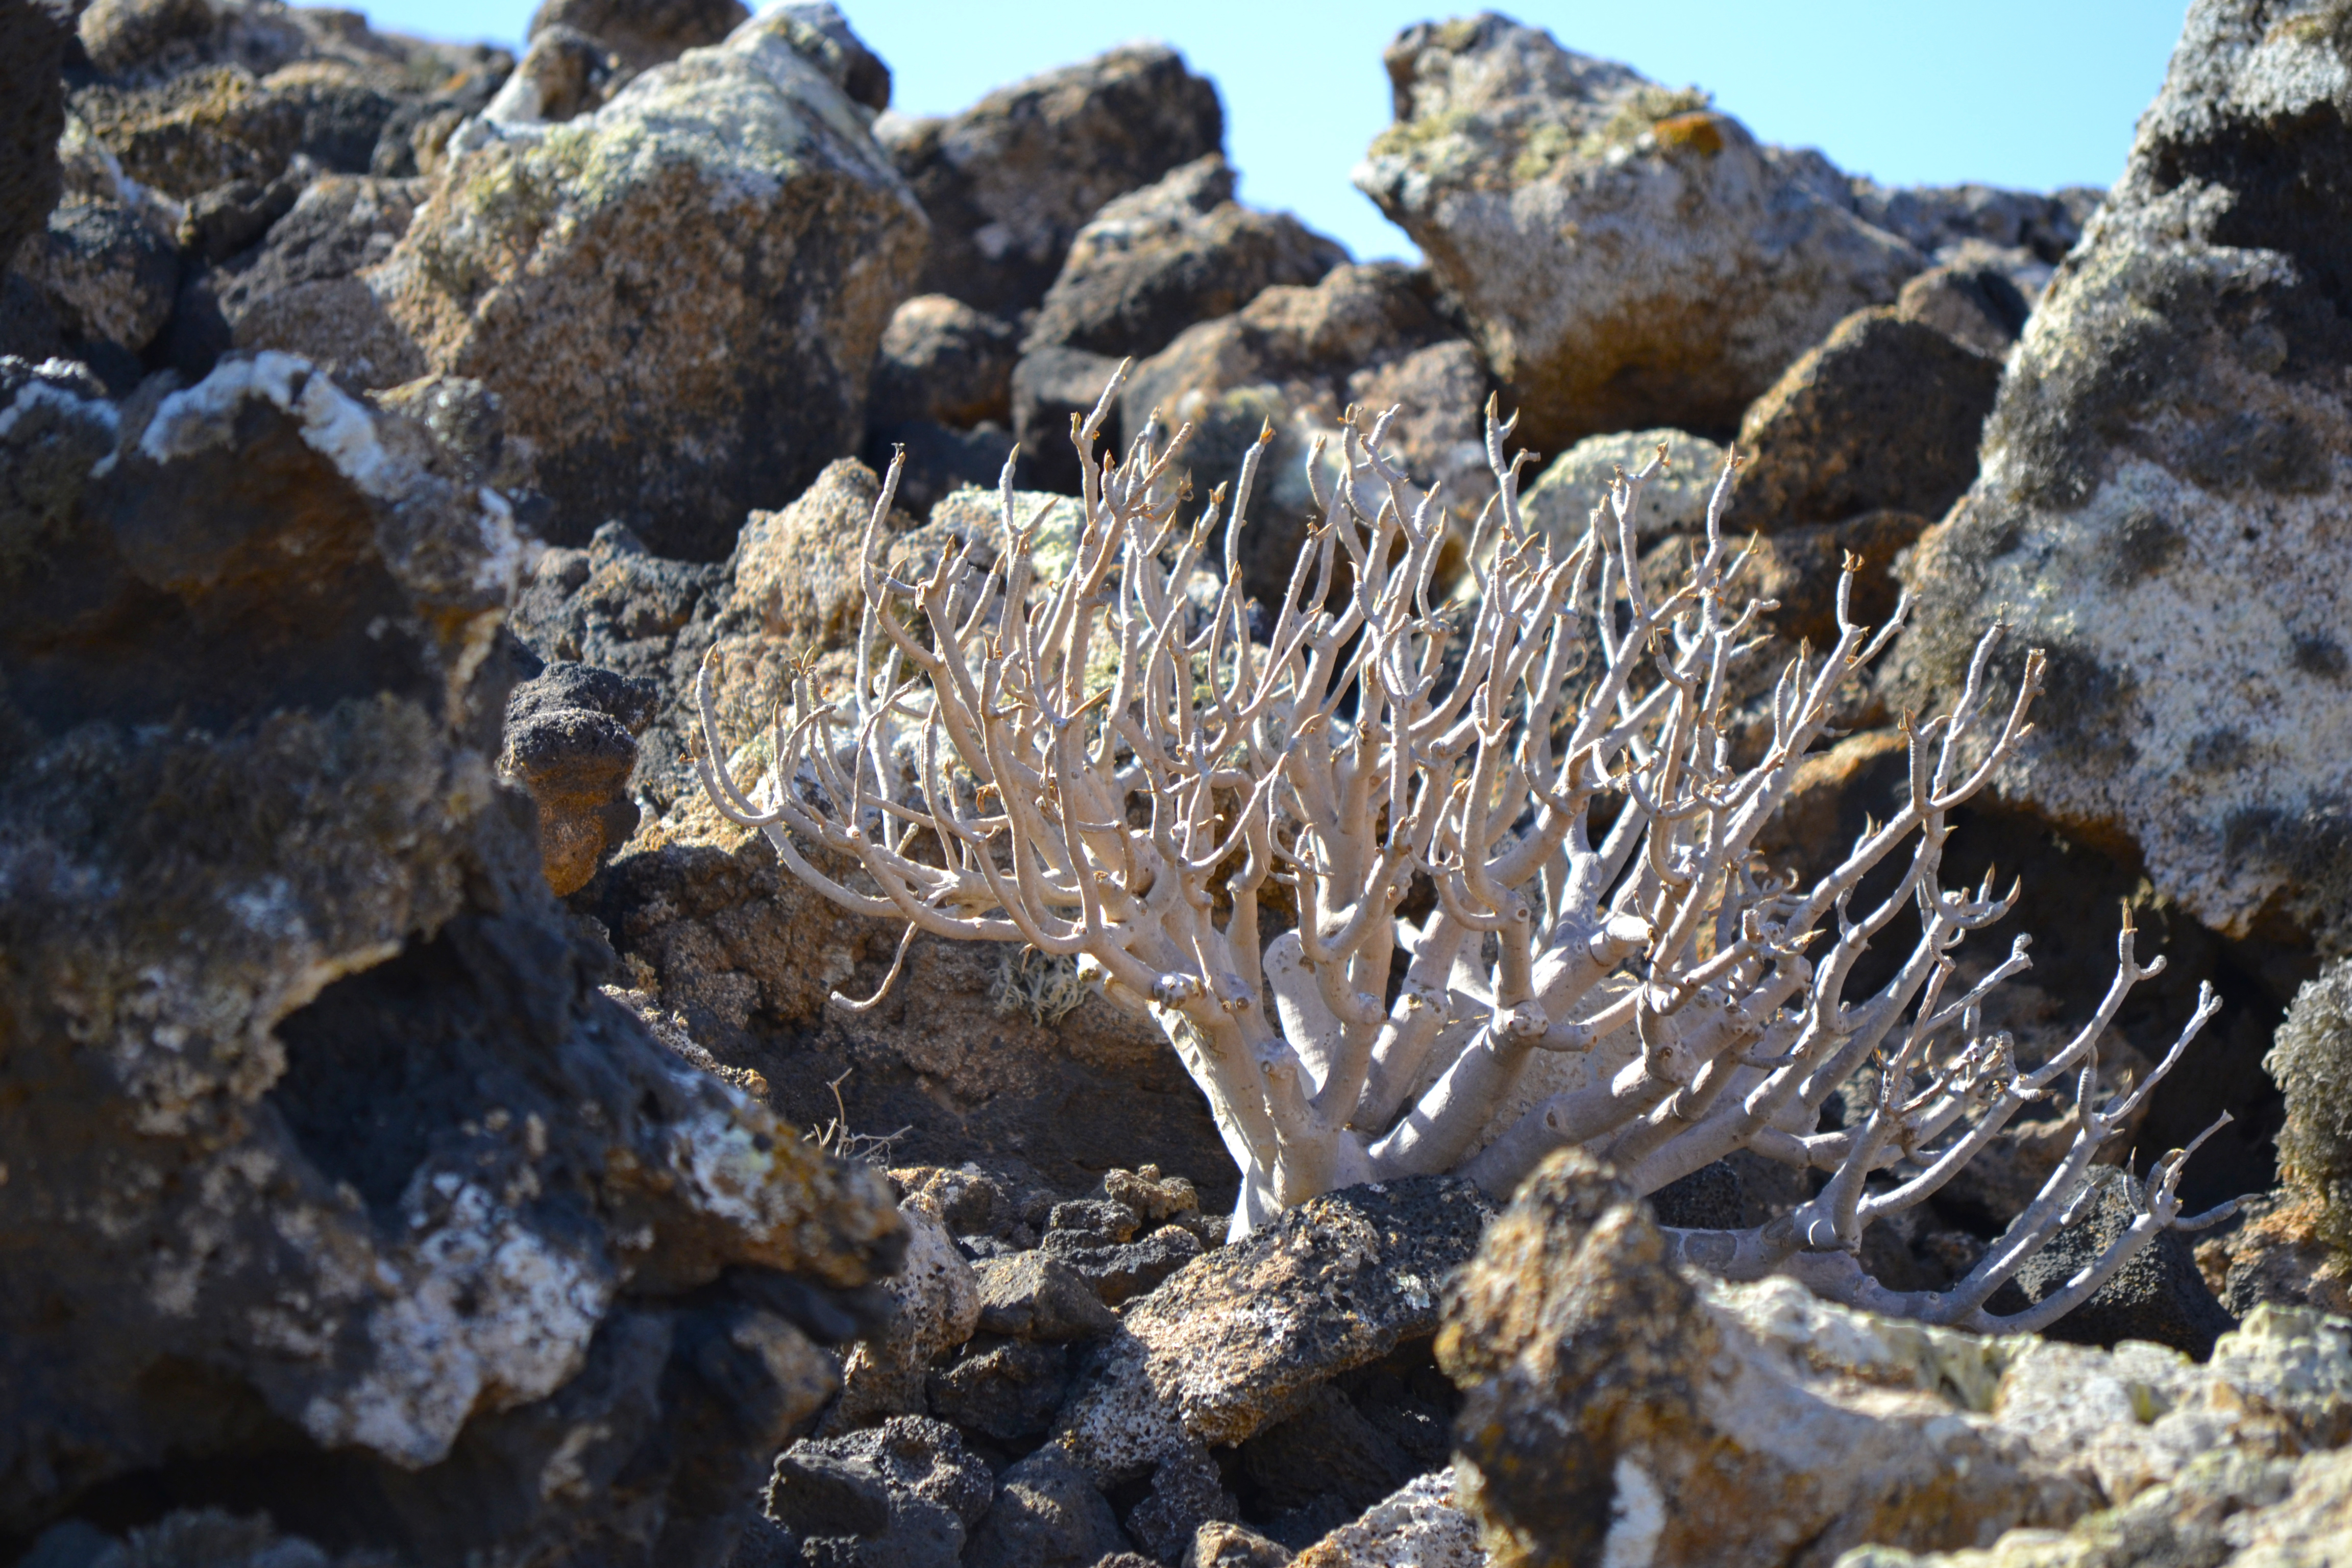
island, coral, rocks, land, rock, mineral, geology, formation, organism, coral reef, igneous rock, photography, landscape, plant, sea, reef, volcanic rock, coast